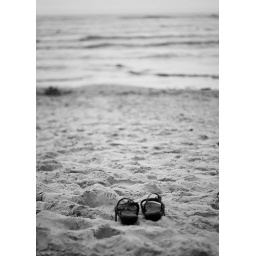
sand in my shoes